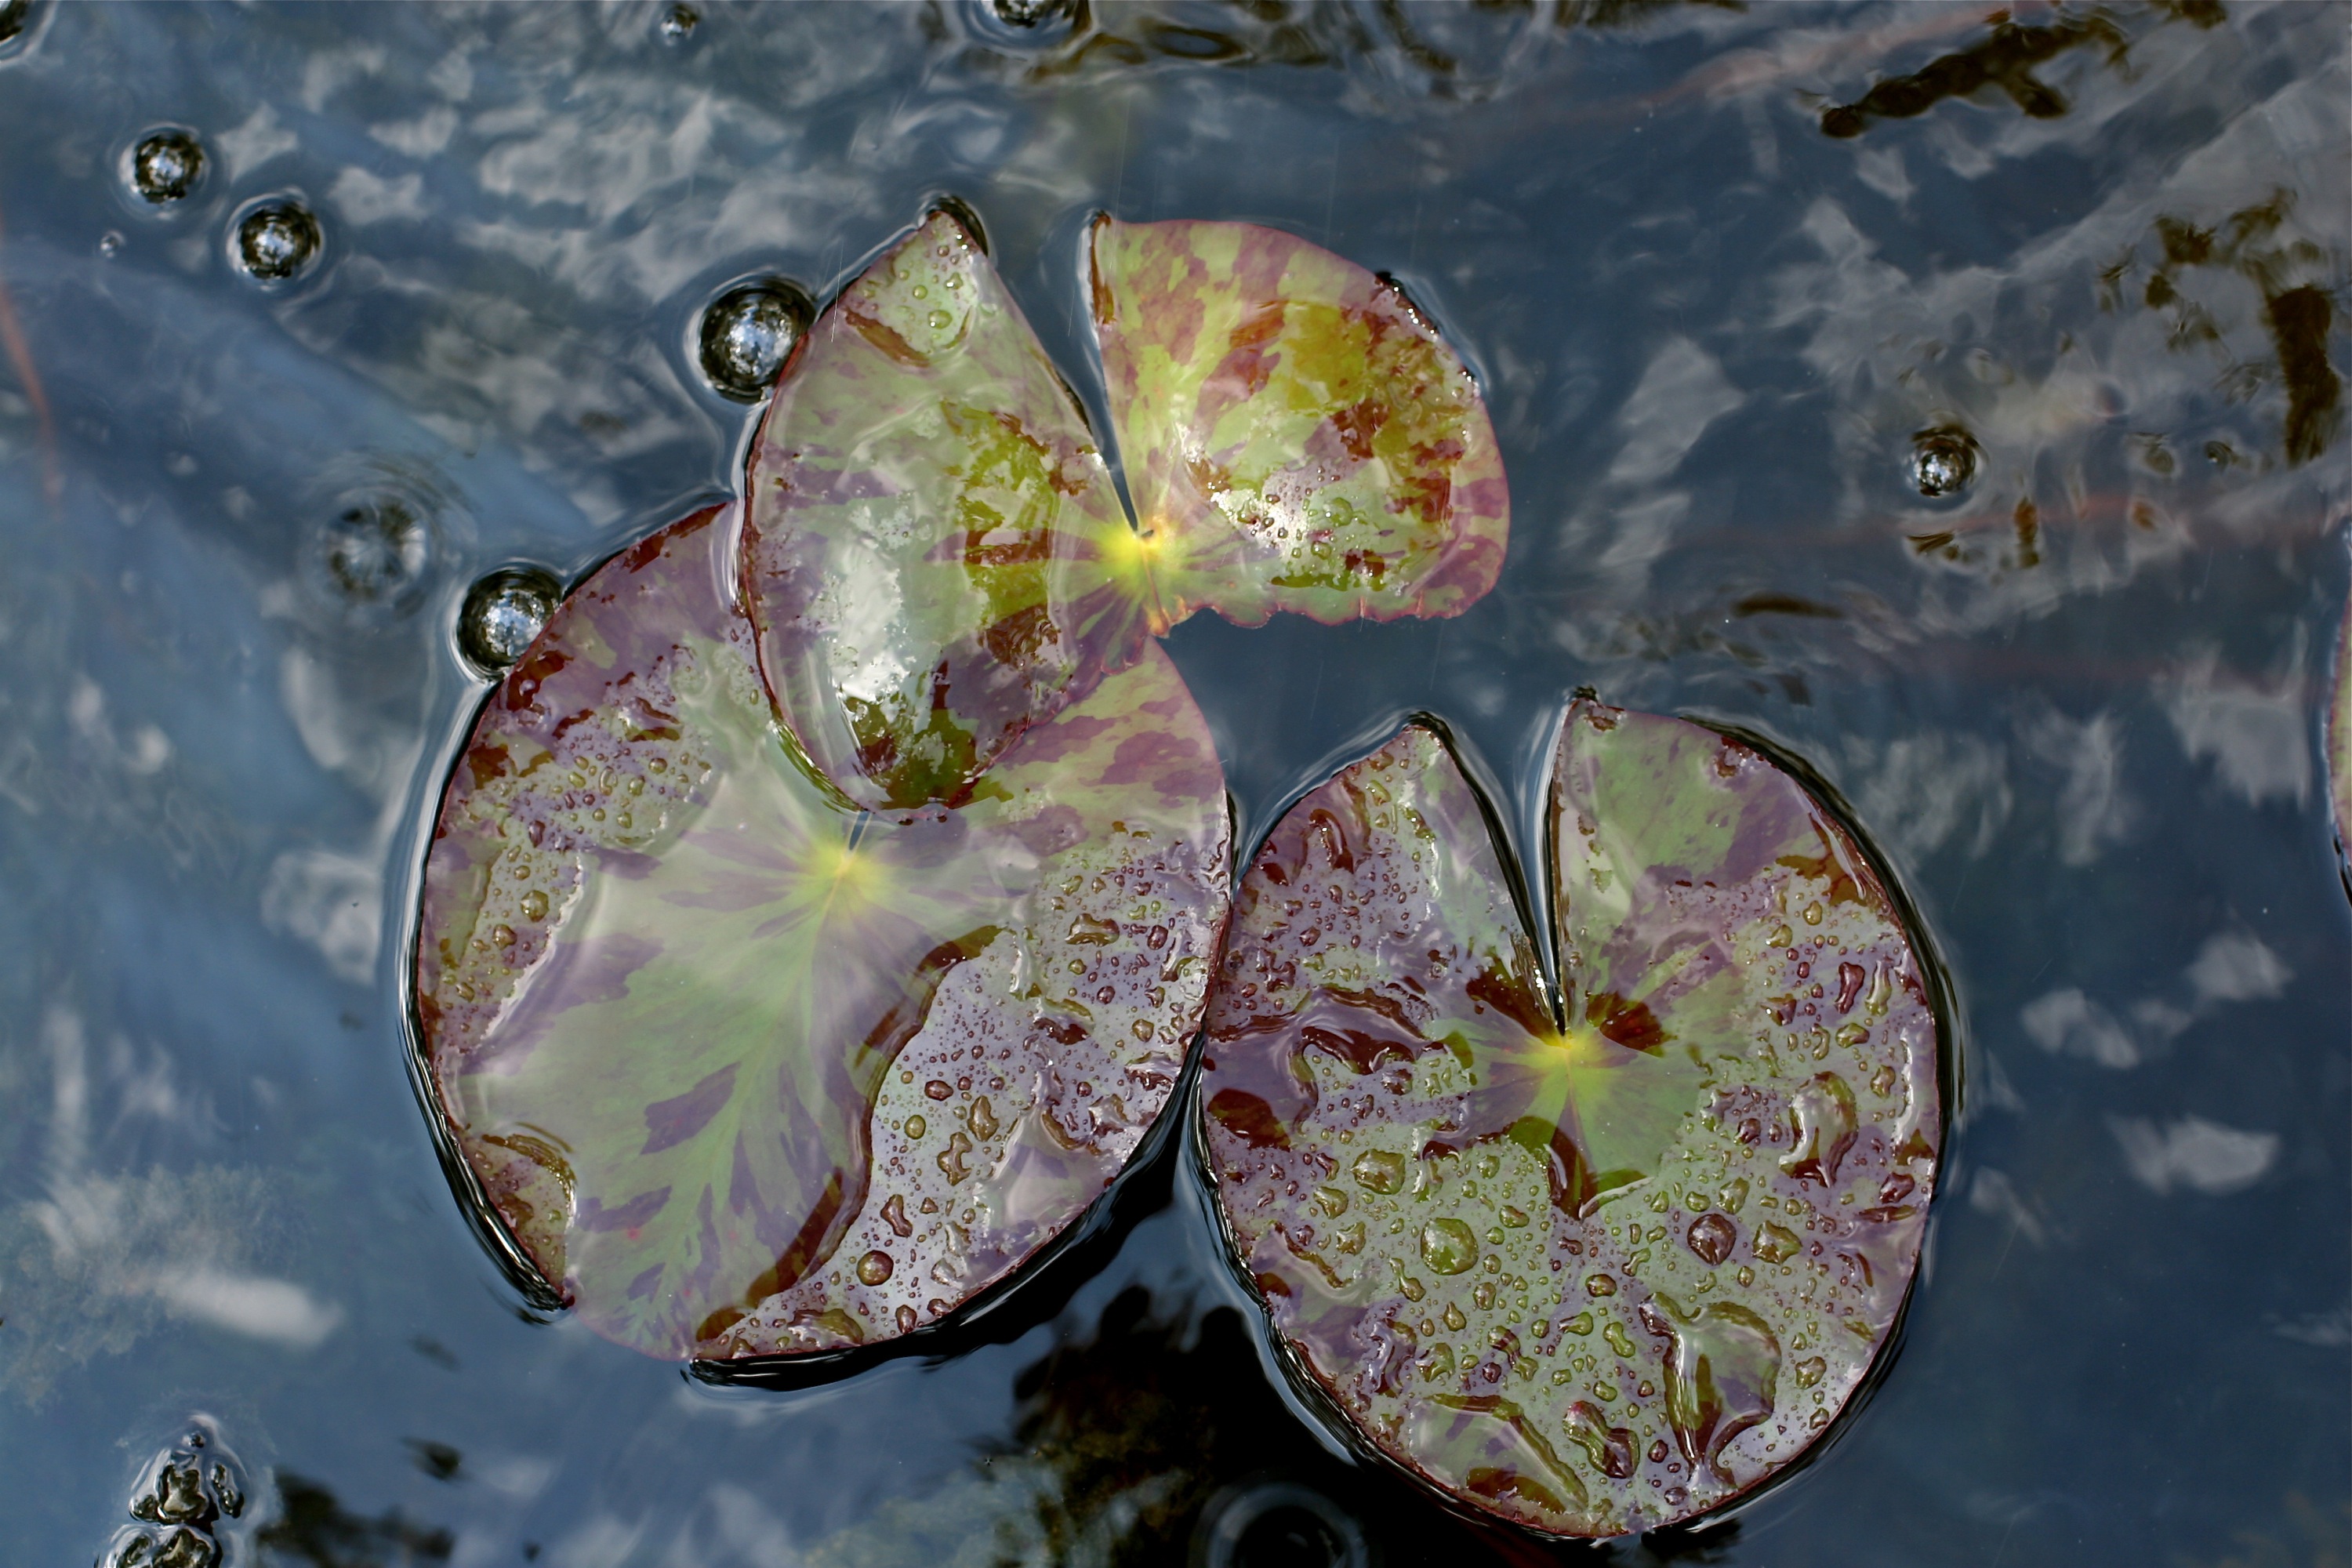
nature, blossom, plant, photography, leaf, flower, produce, biology, autumn, botany, flora, close up, human body, organ, monterey, nmc2009, macro photography, flowering plant, land plant